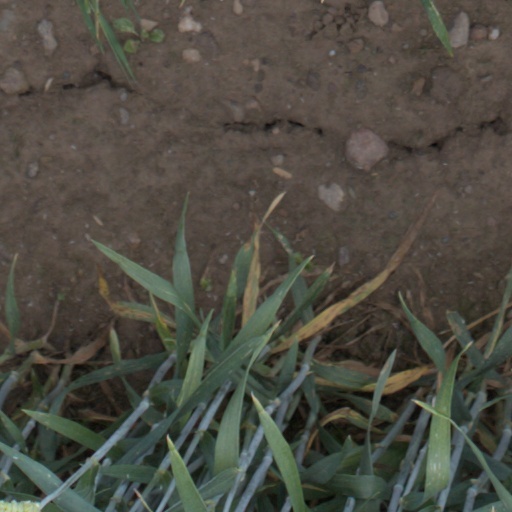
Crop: wheat